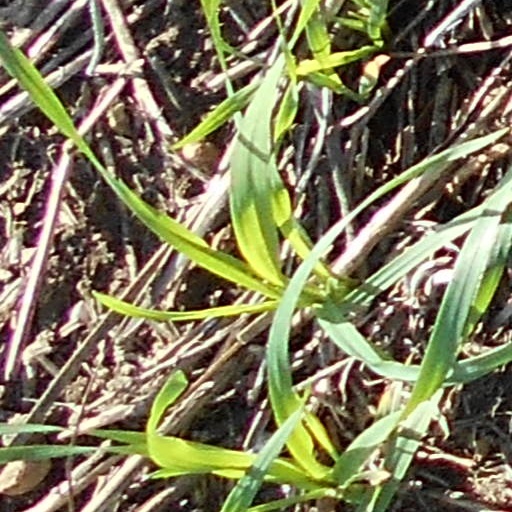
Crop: wheat